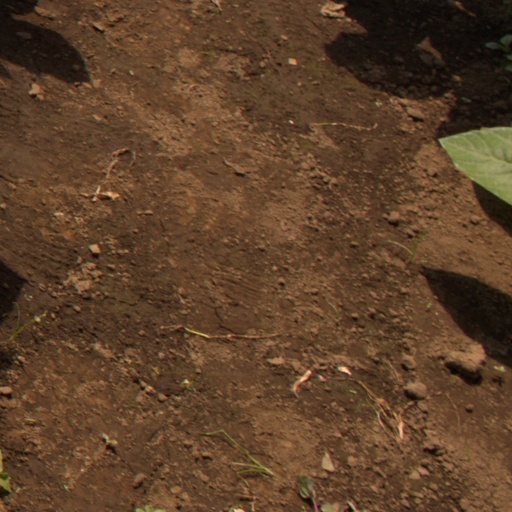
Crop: soybean